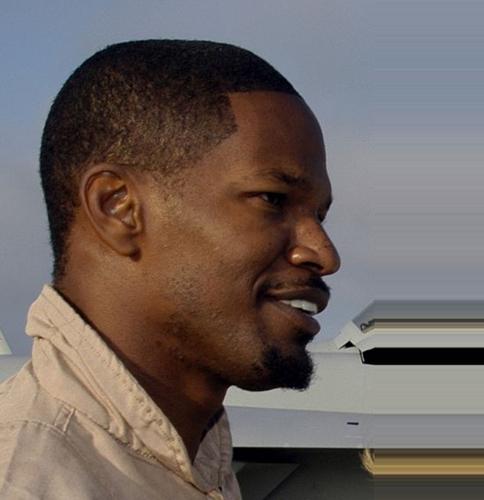
Age: 37